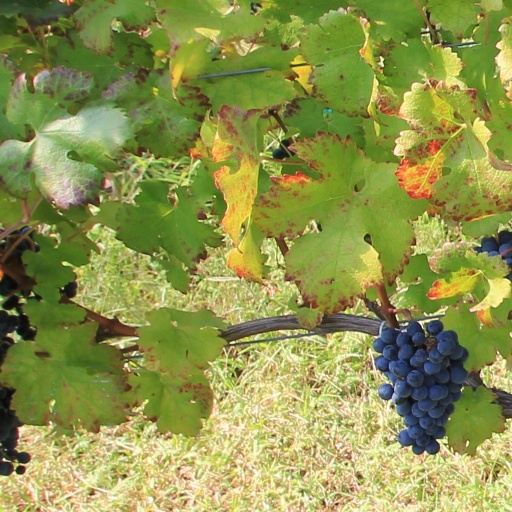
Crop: grape